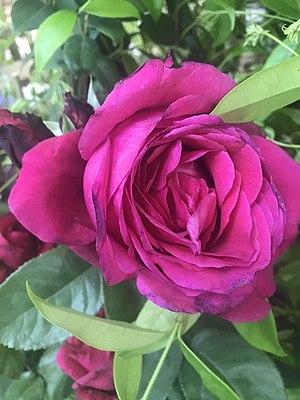
Rose 'Charlotte Rampling' au marché aux fleurs de Paris.
'Charlotte Rampling' est un cultivar de rosier obtenu en France en 1987 par Meilland et introduit au commerce par cette même maison en 1991. Il est baptisé en l'honneur de l'actrice Charlotte Rampling.
Les hybrides de thé ou rosiers à grandes fleurs constituent un groupe de cultivars de rosiers, issus du croisement de deux types de rosiers, eux-mêmes hybrides. D'une part les rosiers Thé ou rosiers à odeur de thé et, d'autre part, des hybrides remontant